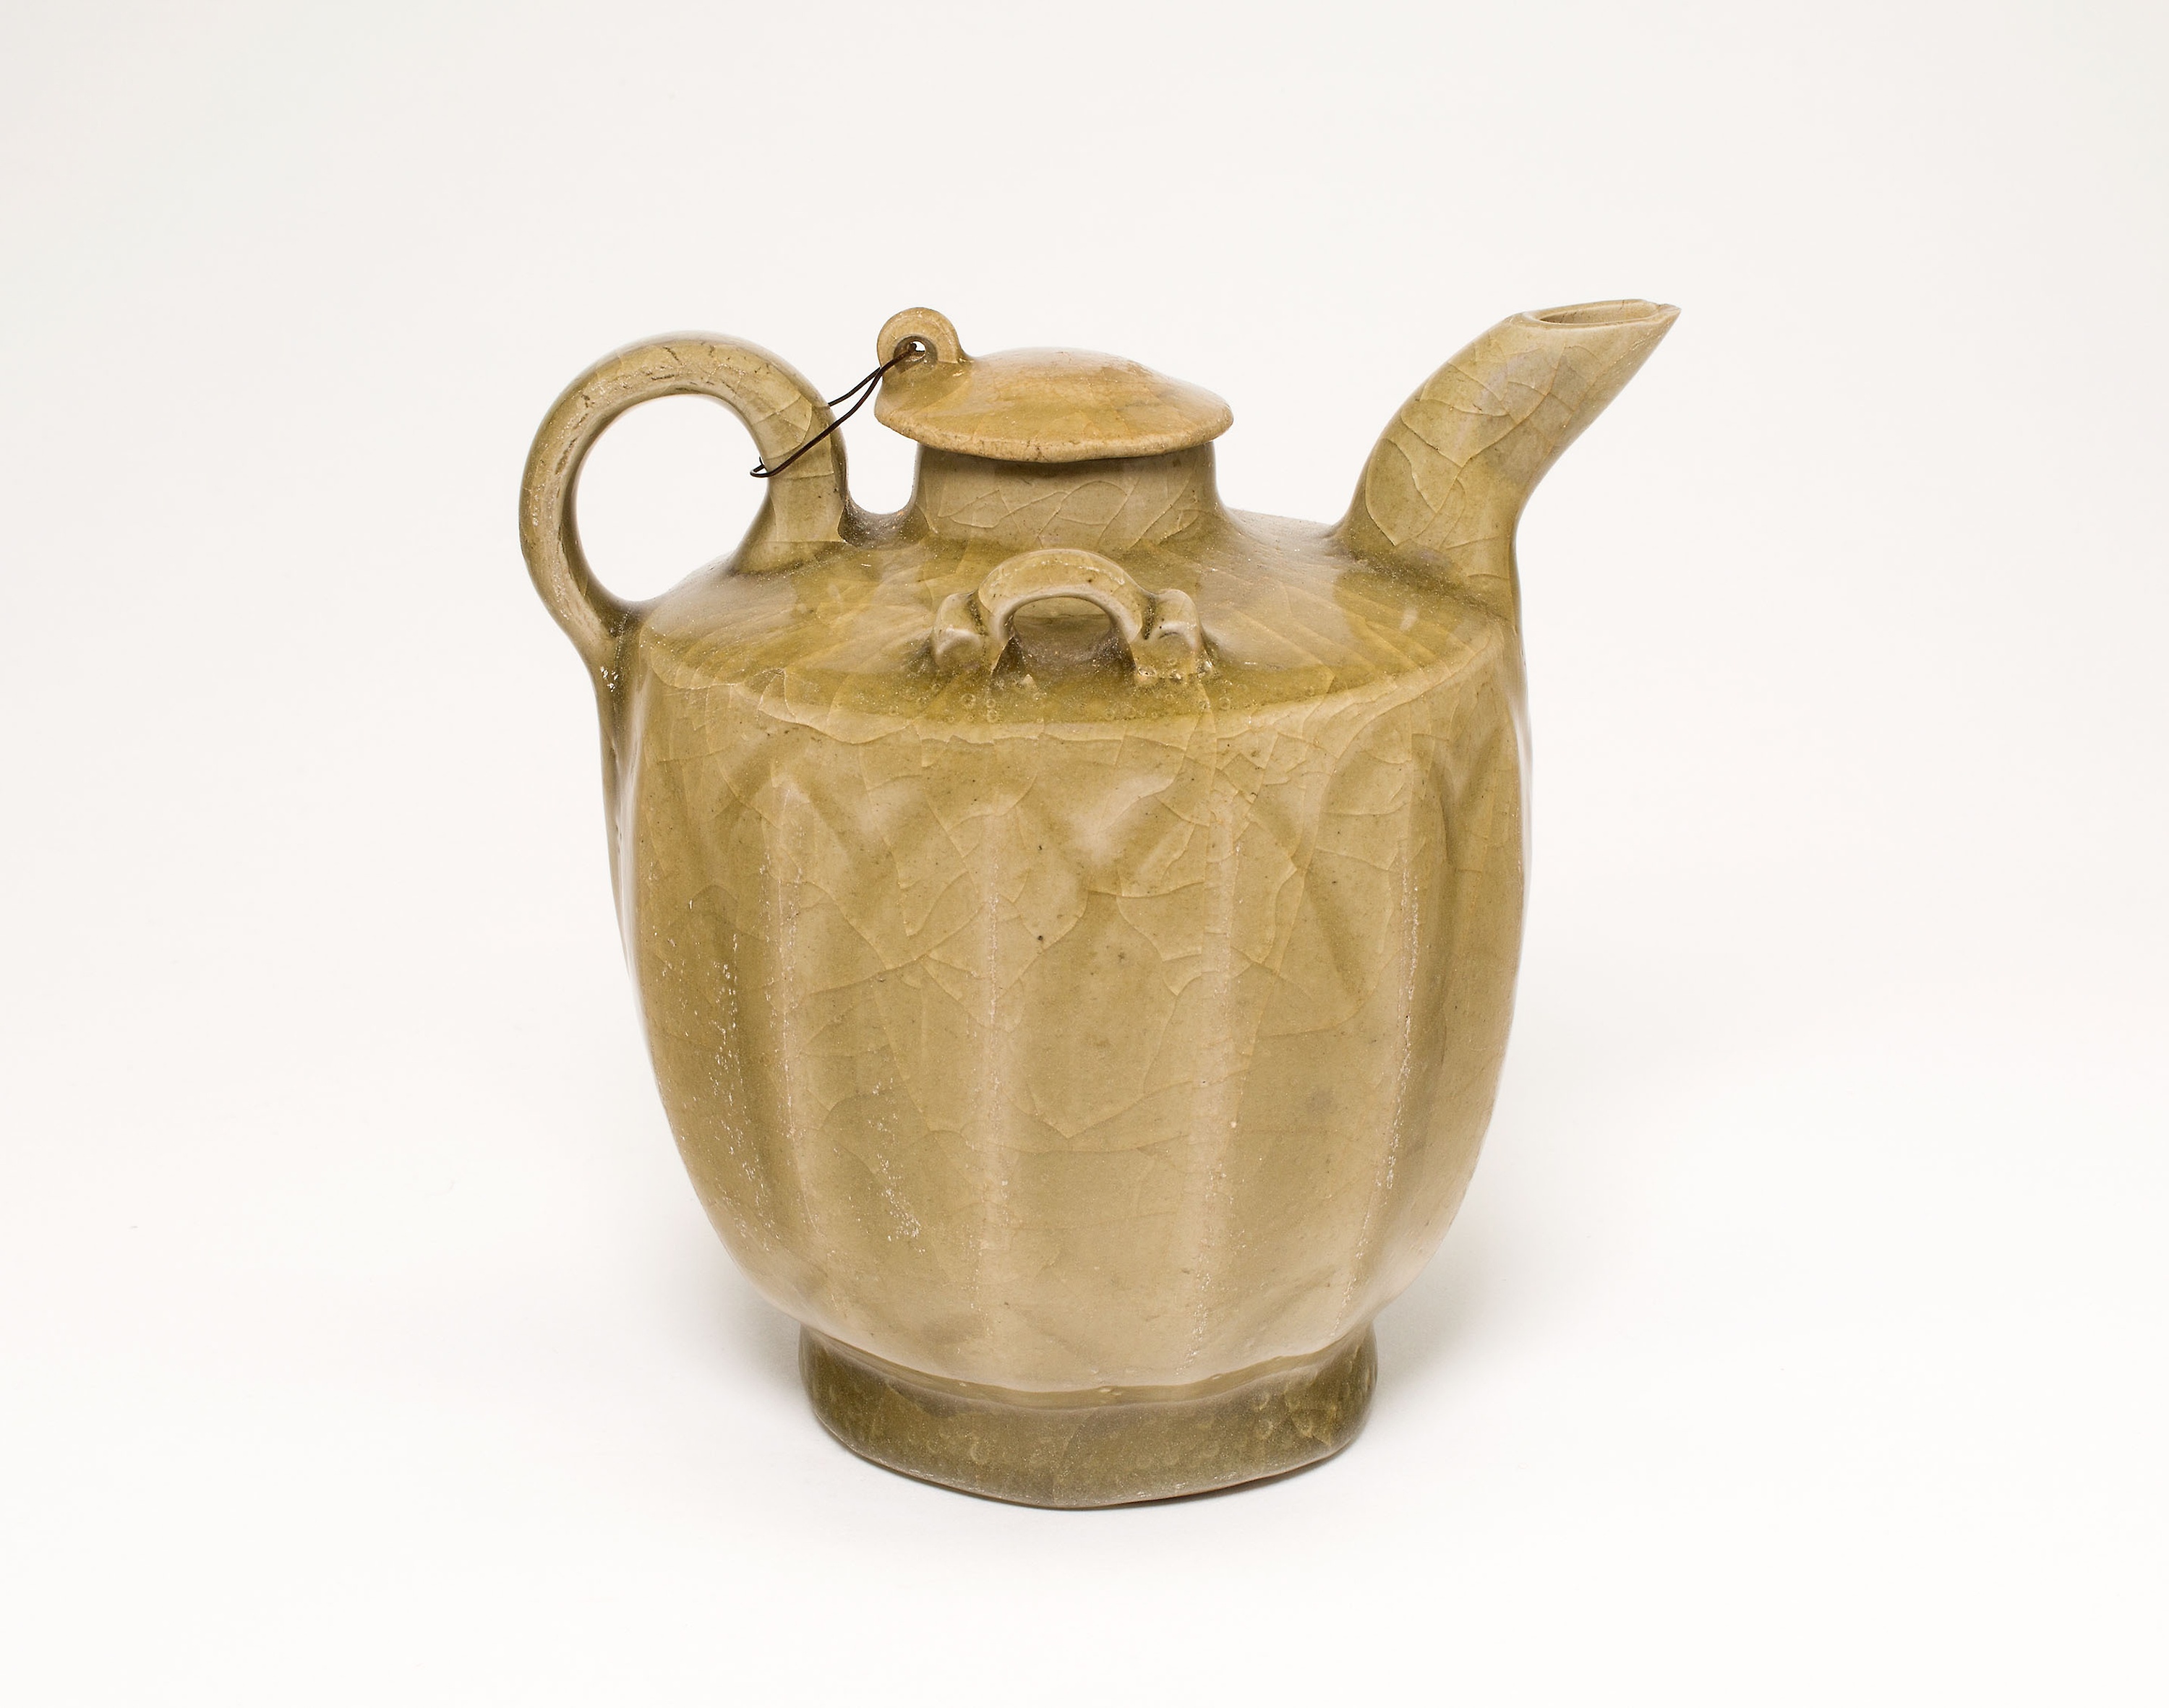
serveware, earthenware, beige, vase, tableware, pottery, ceramic, kettle, jug, pitcher, porcelain, drinkware, artifact